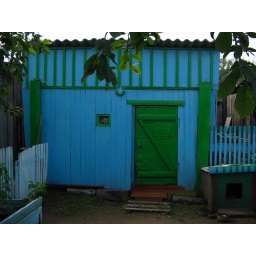
They live in this house in the few warm months, and in the ultra-insulated building next to it for the long winter.